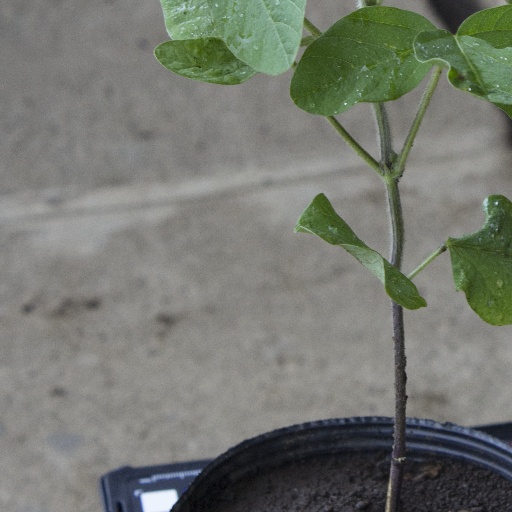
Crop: soybean